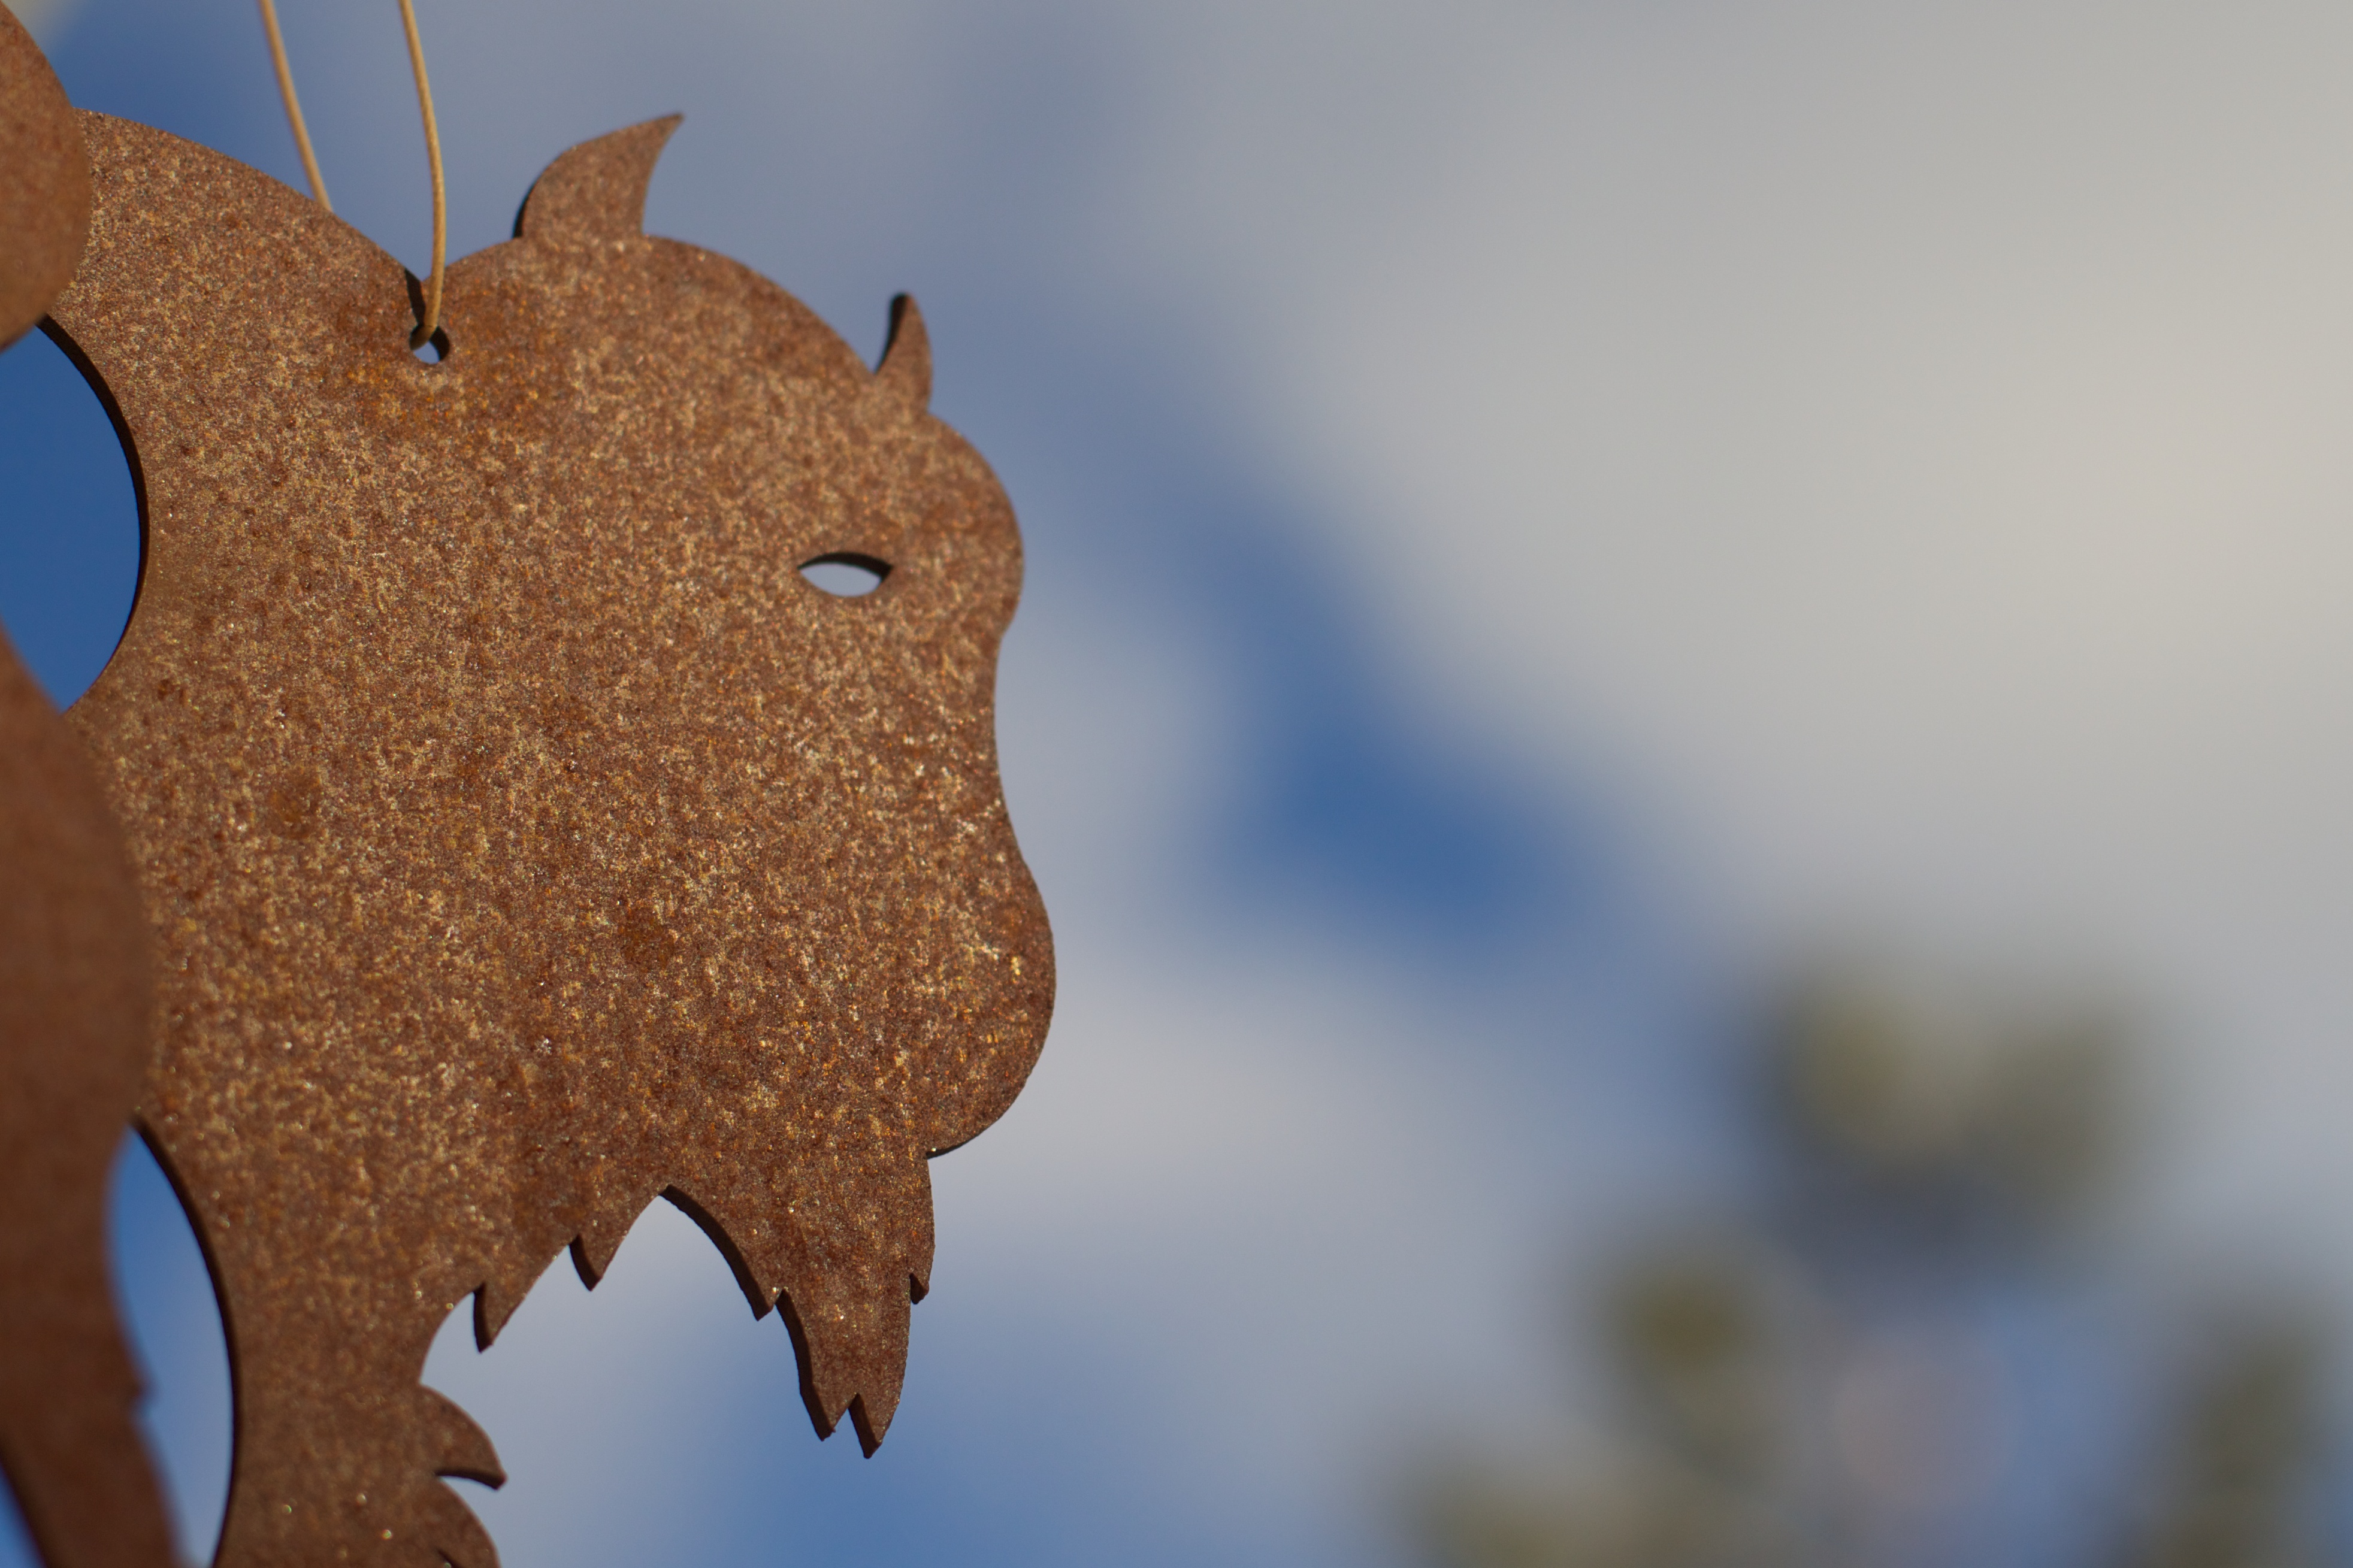
tree, snow, leaf, close up, macro photography